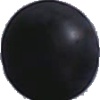
Label: blue_grape